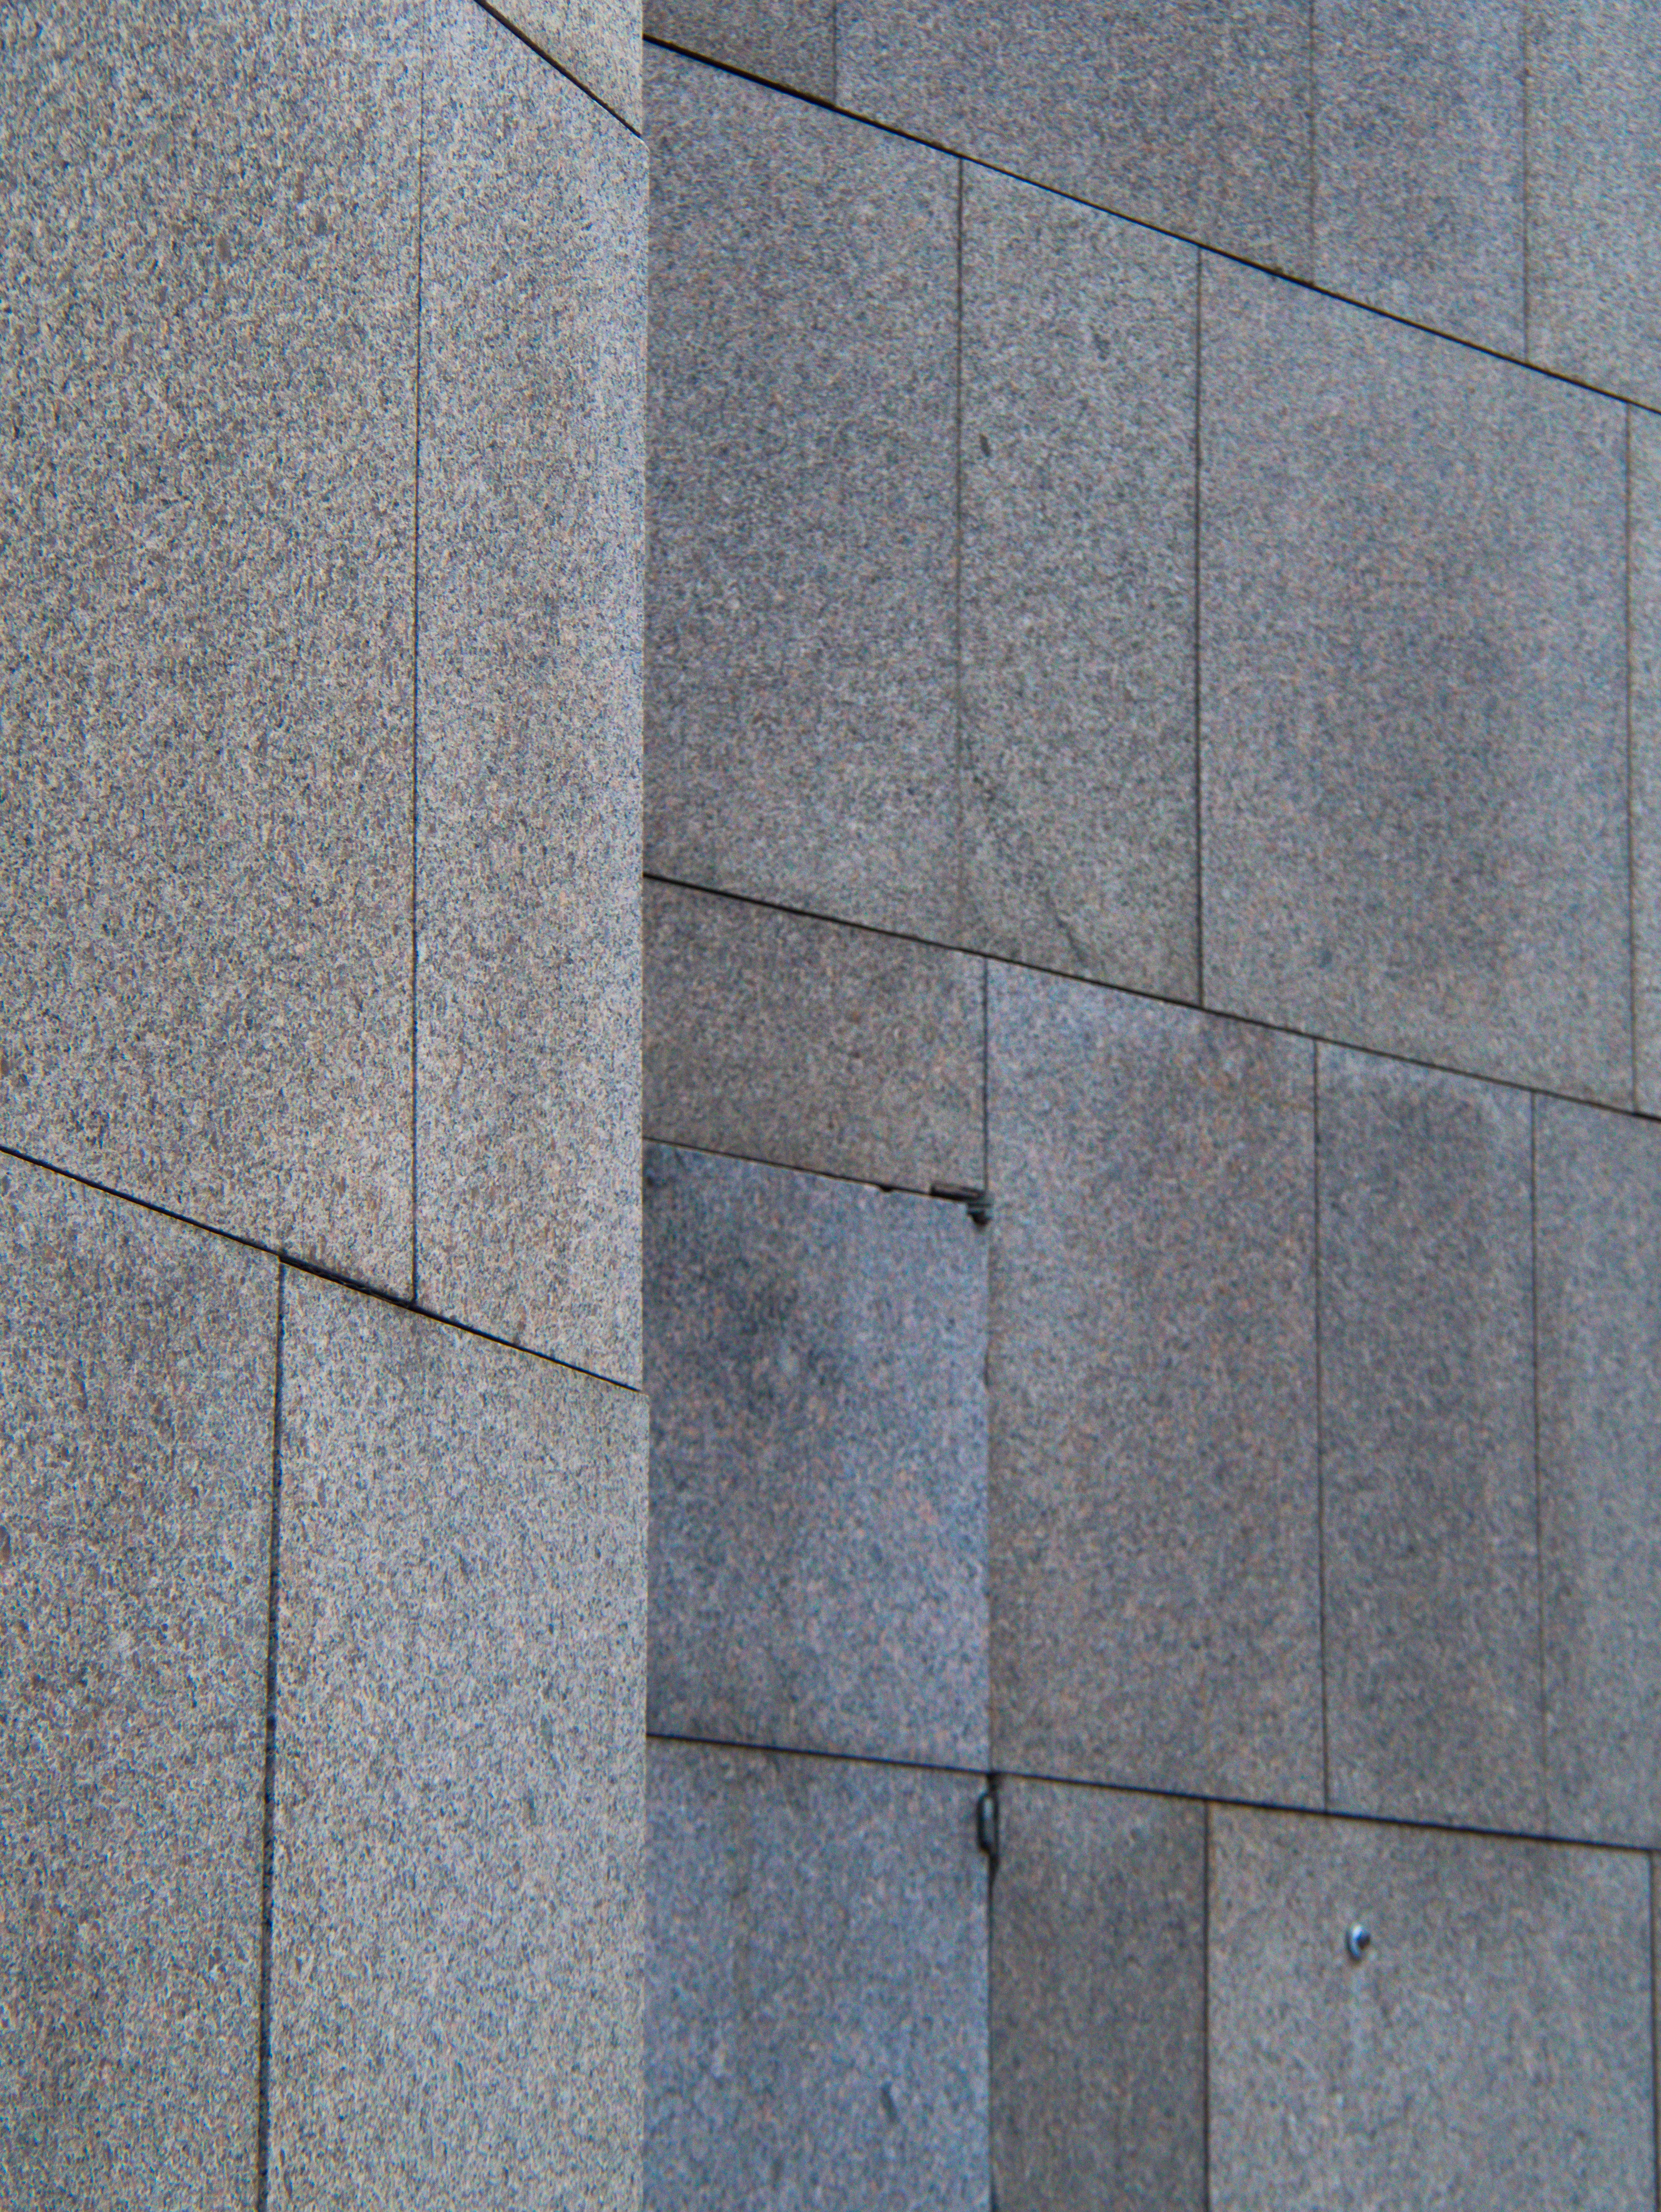
rectangle, grey, flooring, floor, composite material, Material property, facade, Tints and shades, pattern, brick, building material, concrete, fixture, glass, symmetry, metal, wood, road surface, tile, daylighting, stone wall, limestone, square, cement, rock